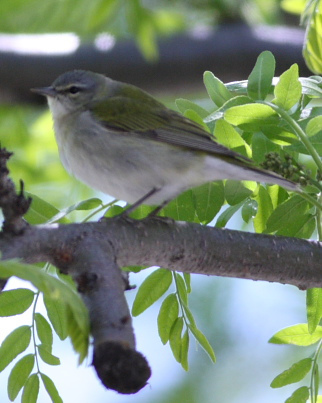
a small bird with a white breast and a very small head and beak.
this bird has a white belly and breast with a gray crown and green coverts.
bird has brown feathers, white breast feathers, and light brown legs
this bird has a speckled belly and breast with a short pointy bill.
a bird with a small pointed bill and head white eyebrow and fat gray breast
this bird has feathers that are brown and has a white body
this is a gray bird with green coverts and a small head
this bird had a grey crown, a white belly, and a white breast.
this bird has wings that are brown and has a white belly
this bird has wings that are grey and has a white body
Species: Tennessee Warbler